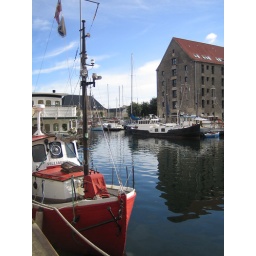
red boat and canal in copenhagen